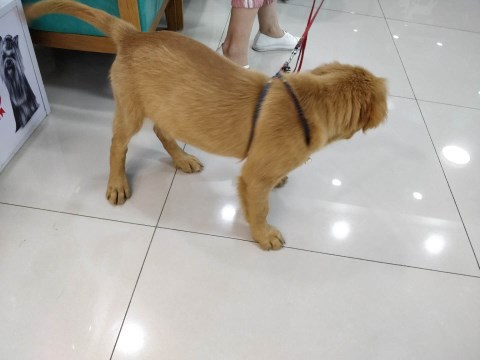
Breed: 5355-n000126-golden_retriever